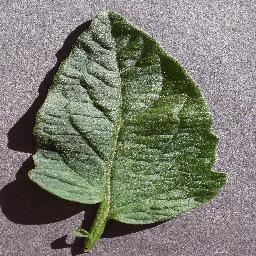
Label: Tomato___healthy